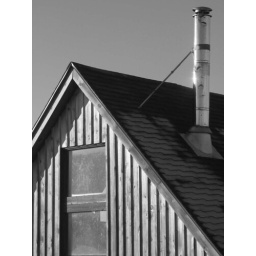
Neighbour's shed in black and white